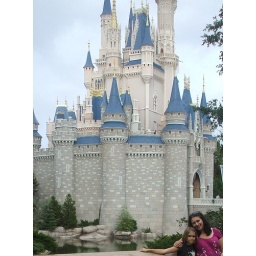
A shot of the castle from the side, shot from the bridge that connects Frontierland with the Plaza. Sarah and I are in the corner.